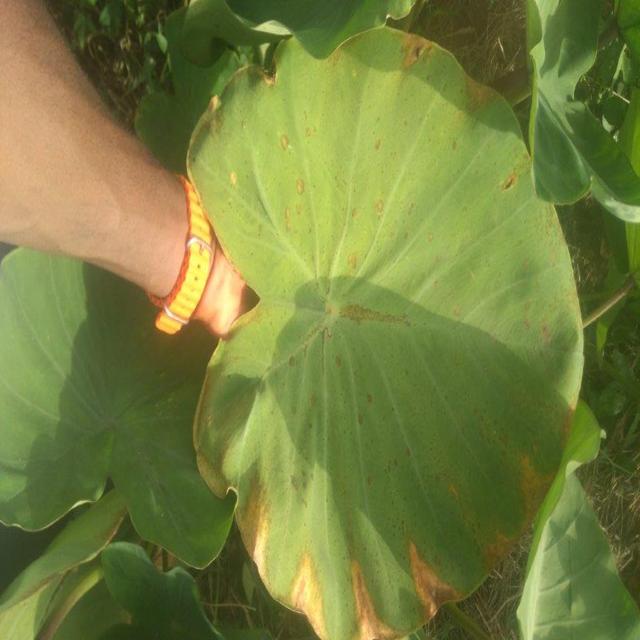
Label: Early_Blight